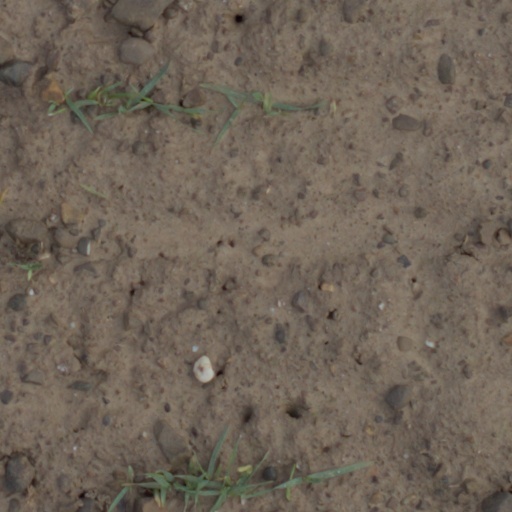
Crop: wheat